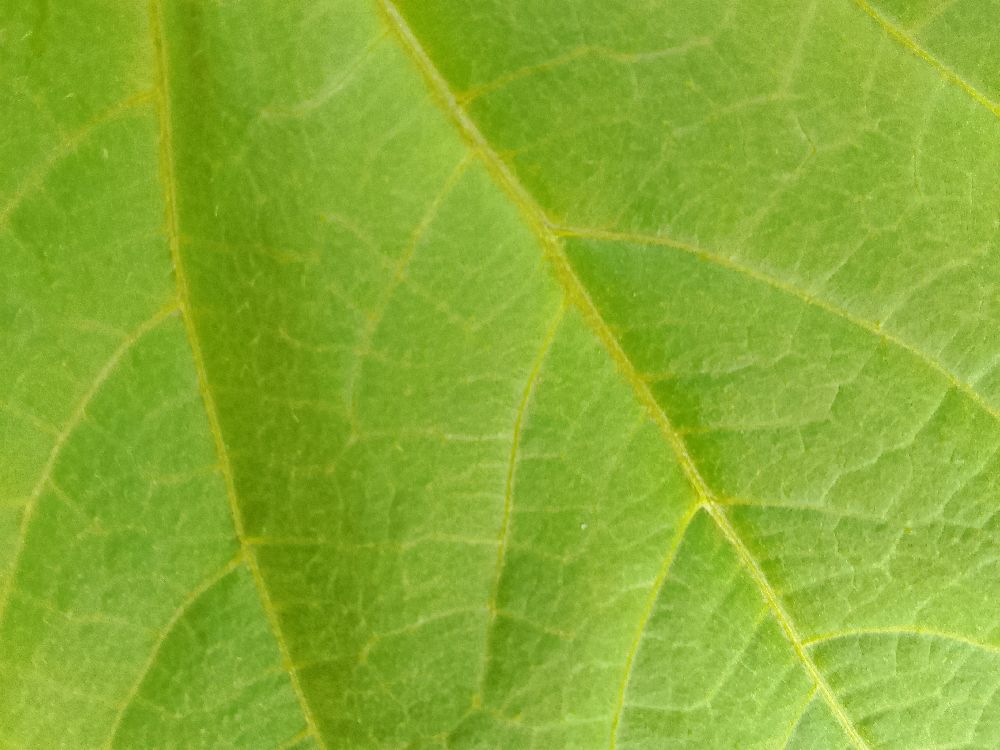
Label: healthy